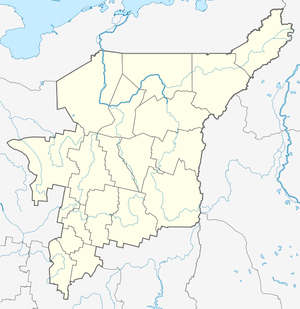
Syktyvkar est une ville de Russie et la capitale de la république des Komis. Sa population s'élevait à 241 982 habitants en 2014.
Oukhta est une ville de la république des Komis, en Russie. Sa population s'élevait à 99 513 habitants en 2013.
Petchora est une ville de la république des Komis, en Russie. Sa population s'élevait à 41 716 habitants en 2013.
Inta est une ville de la République des Komis, en Russie. Sa population s'élevait à 28 491 habitants en 2014.